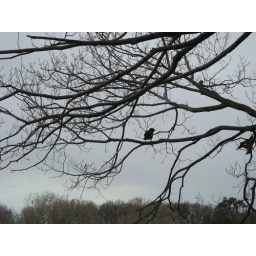
bird in a tree